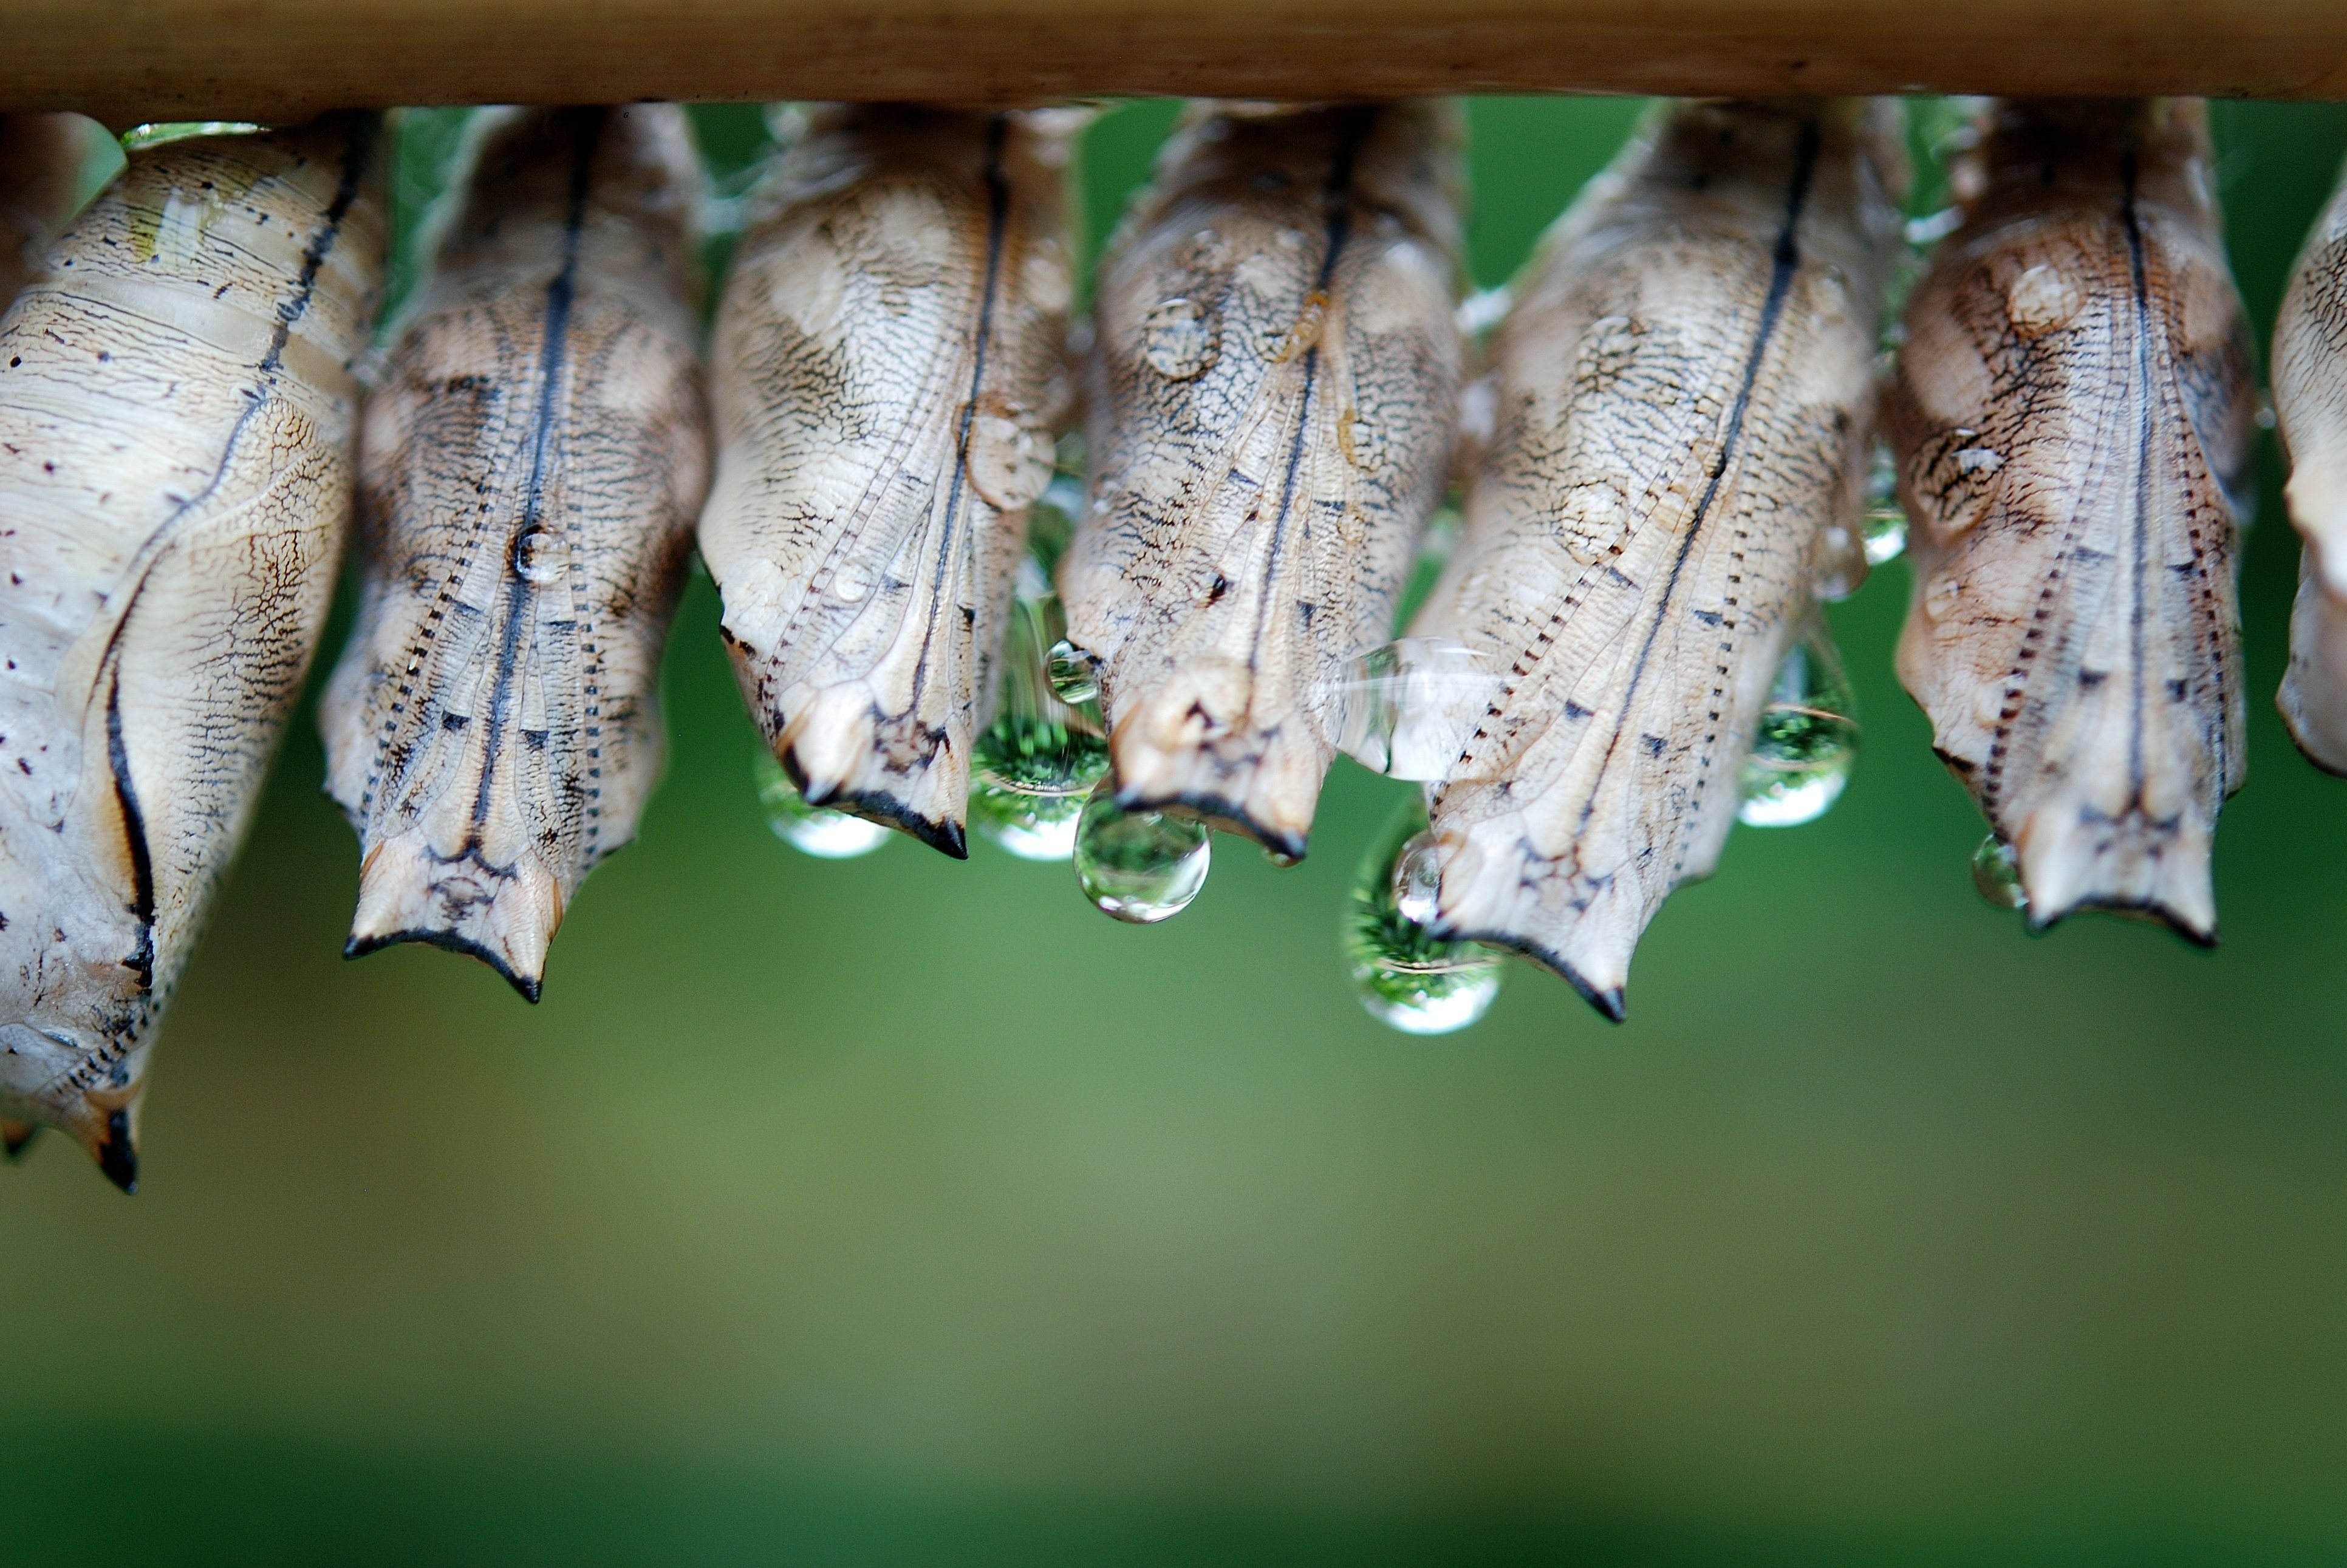
tree, nature, branch, photography, leaf, green, insect, macro, moth, fauna, close up, free photos, butterflies, larva, macro photography, larvae, butterfly house, plant stem, insect larvae, cocoon butterfly